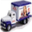
Label: truck